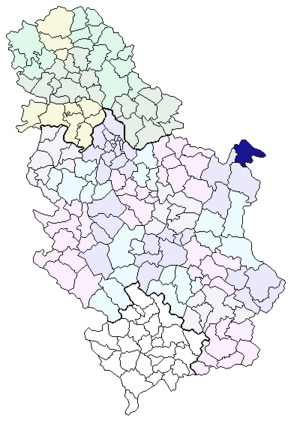
Kladovo est une ville et une municipalité de Serbie situées sur la rive droite du Danube. Au recensement de 2011, la ville comptait 8 913 habitants et la municipalité dont elle est le centre 20 635.